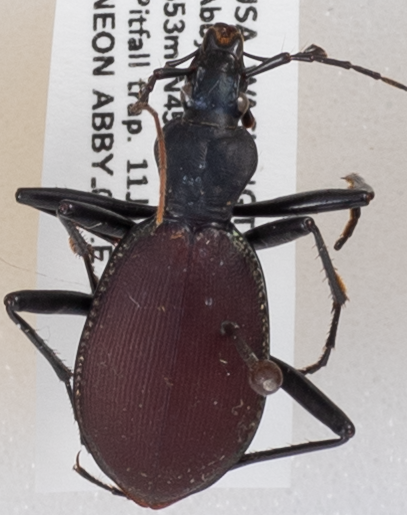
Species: Scaphinotus angusticollis
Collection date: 2019-06-11
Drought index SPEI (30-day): -0.572
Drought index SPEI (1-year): -2.09
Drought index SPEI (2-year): -2.09